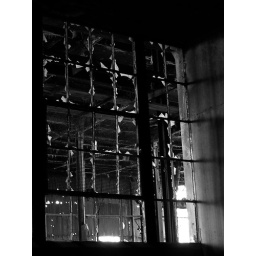
Remnants of broken glass remain lodged in the window pane of an abandoned grain silo south of Buffalo, NY.